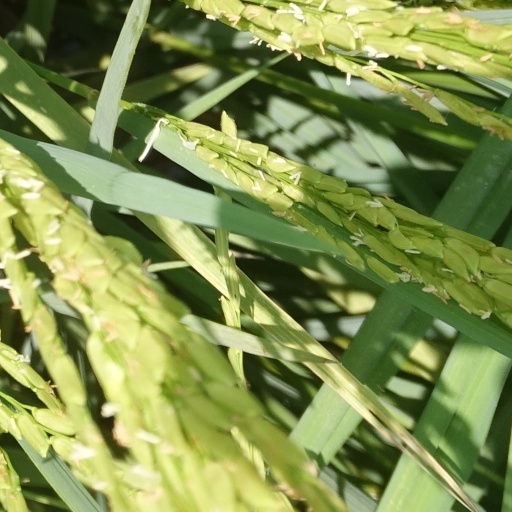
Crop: rice